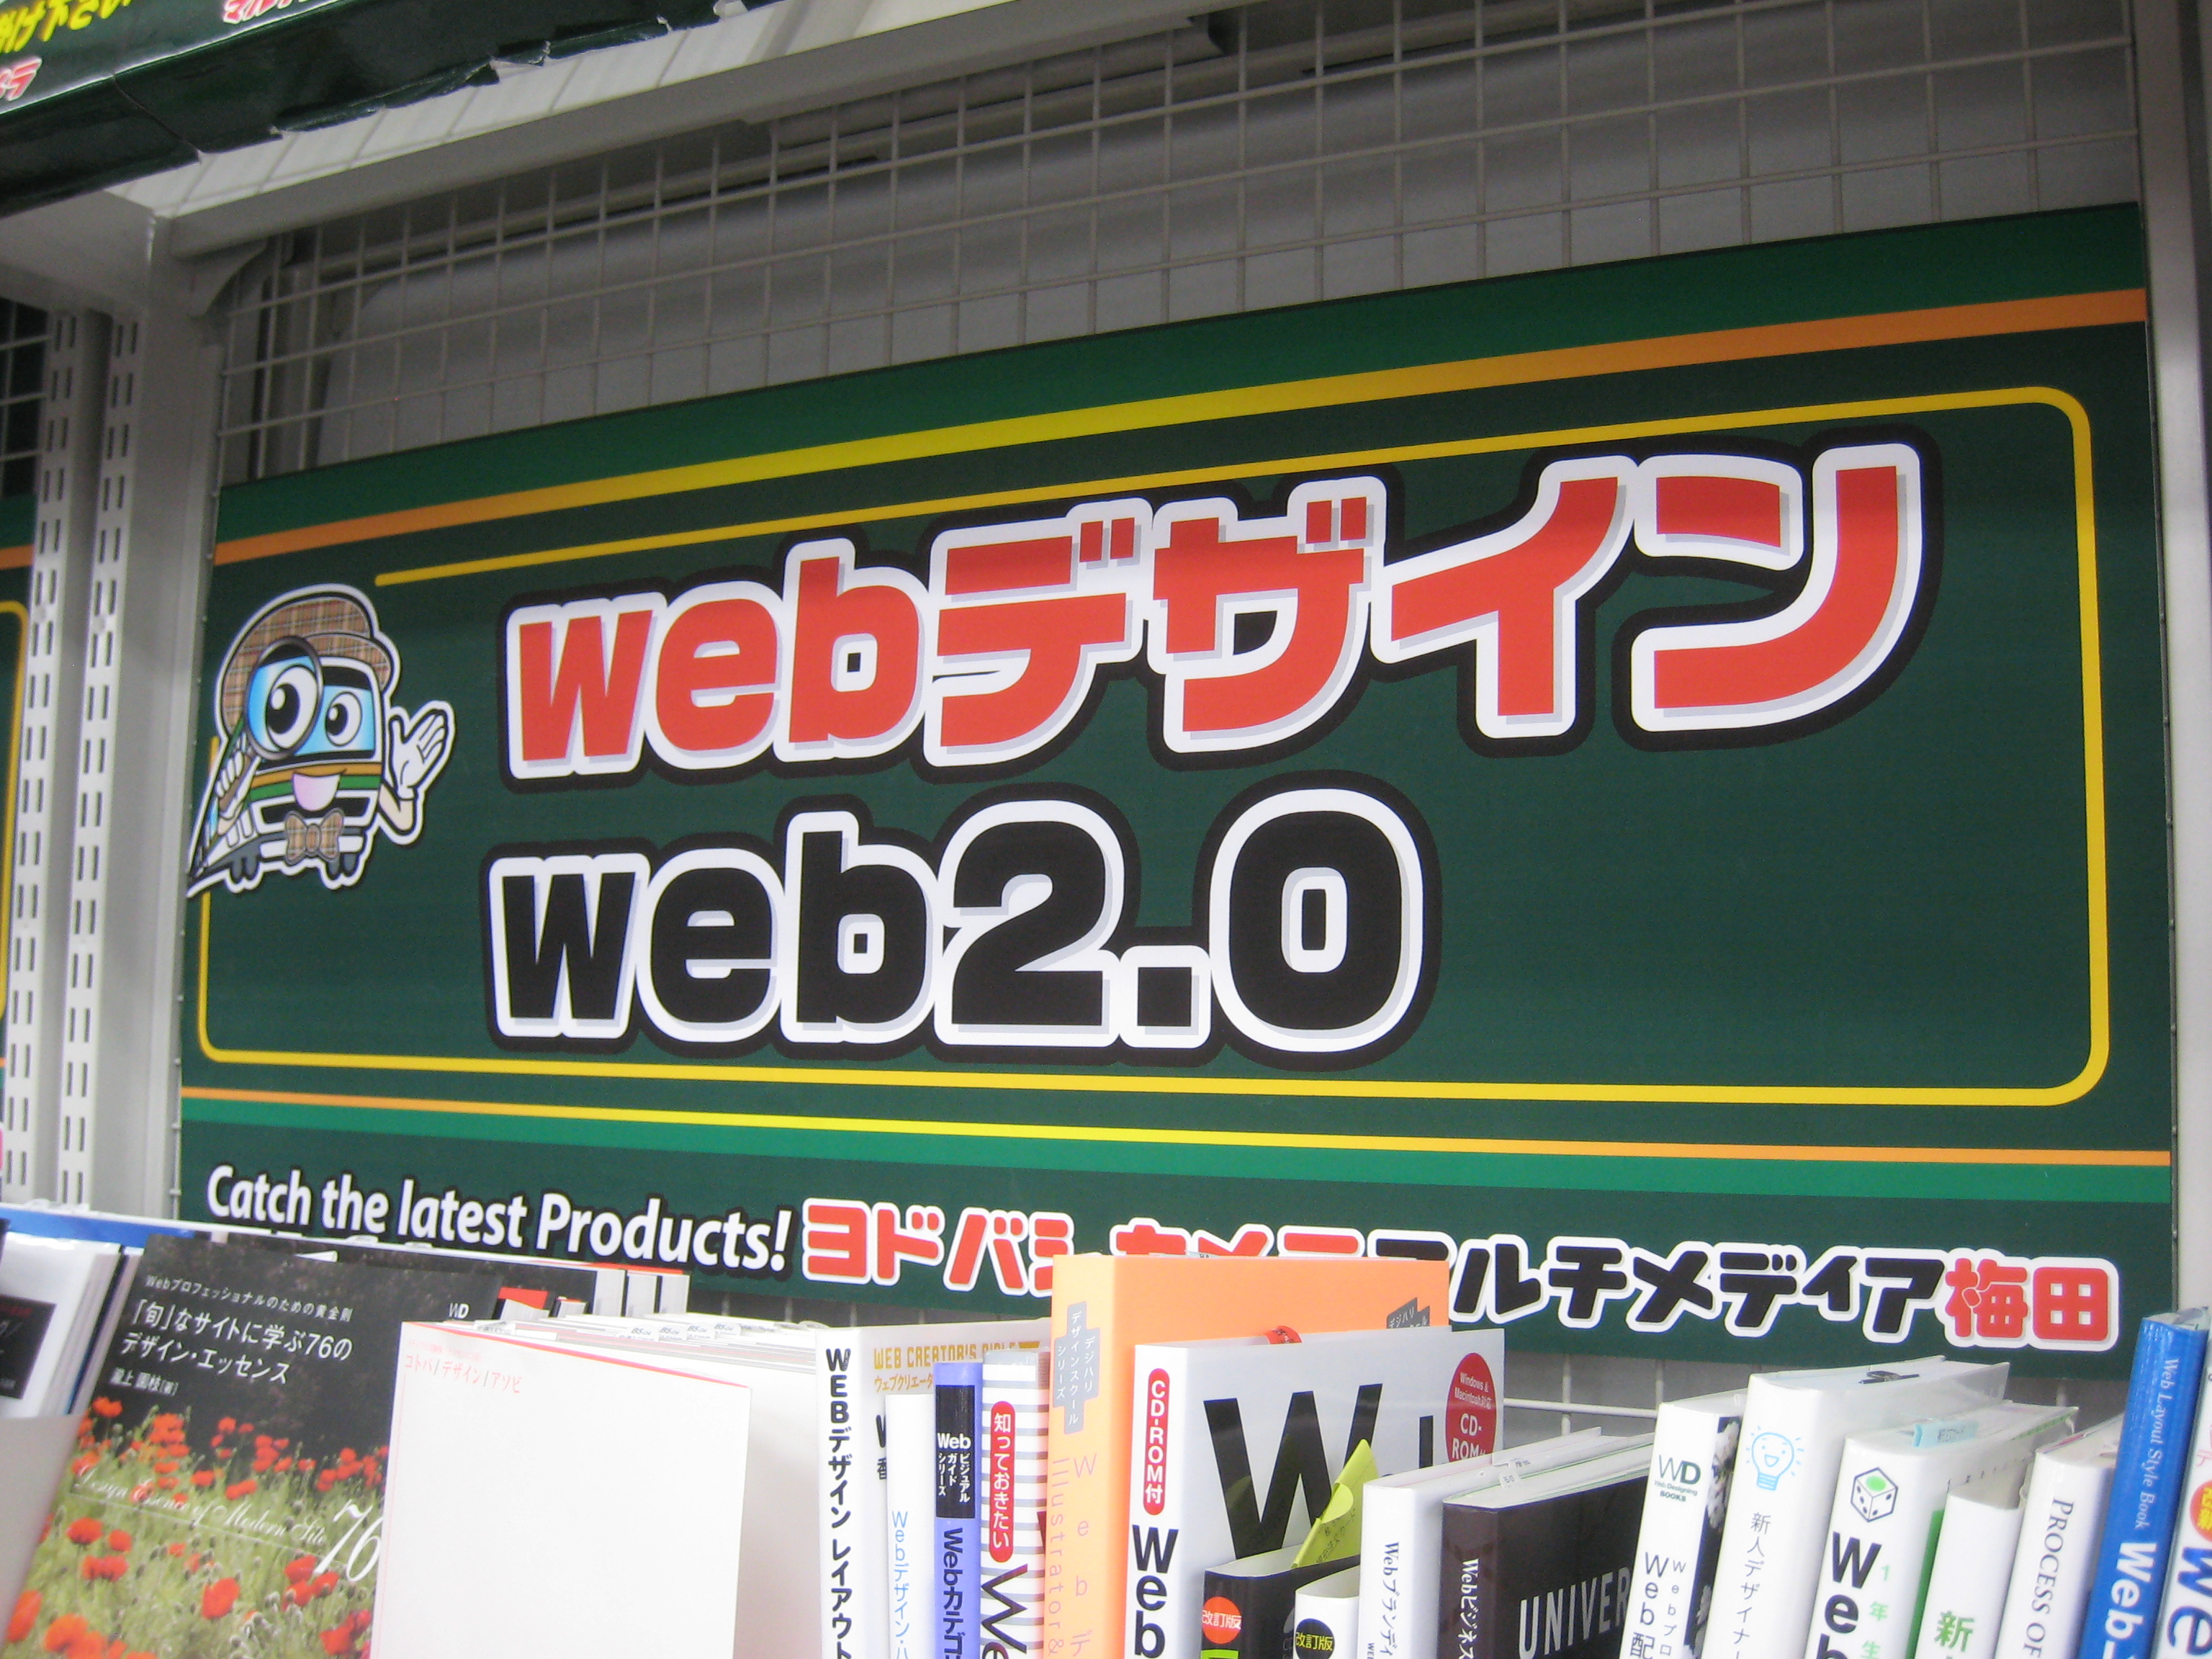
advertising, banner, japan, signage, automotive exterior, display device, vehicle registration plate